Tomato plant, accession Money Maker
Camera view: bottom (45 deg); turntable rotation: 330 degrees
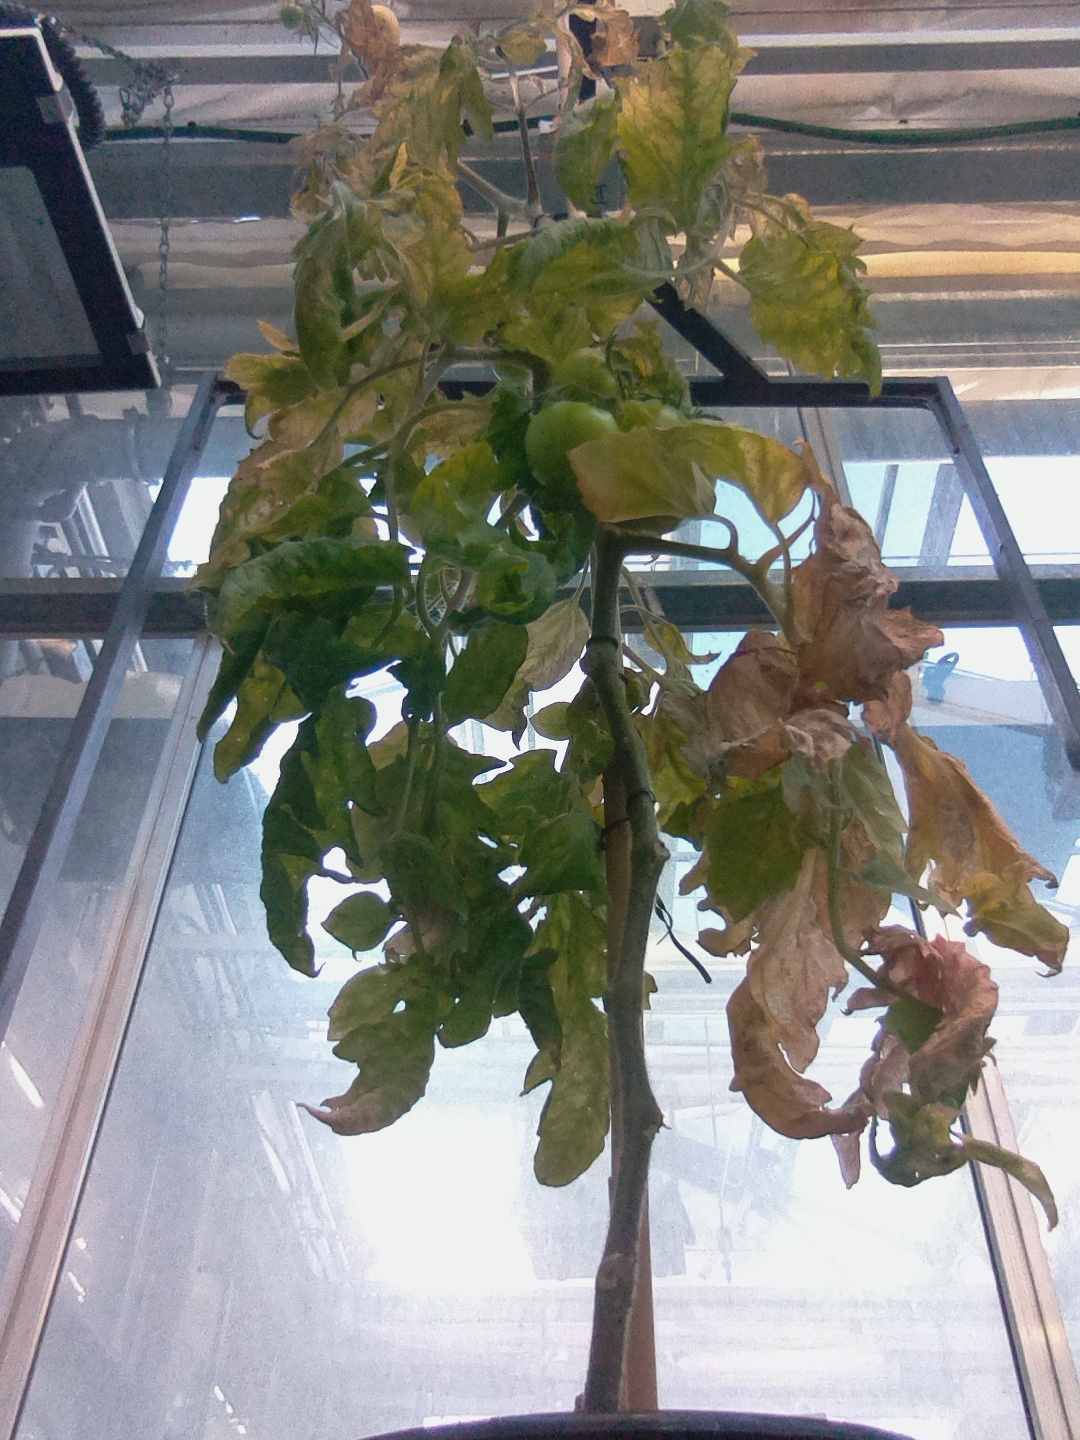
BBCH growth stage 80: fruits start showing typical ripe color (orange -> red)